Yarning (magazine)

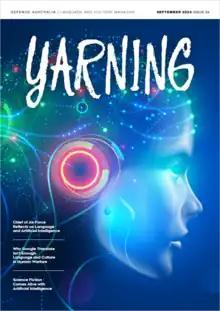
The September 2023 front cover of "Yarning"

Yarning: The language and culture magazine, (formerly Defence Linguist Magazine) is an international quarterly magazine, published by the Australian Department of Defence. The feature editions focus on language, linguistic experiences, and the intersections of culture and communication.